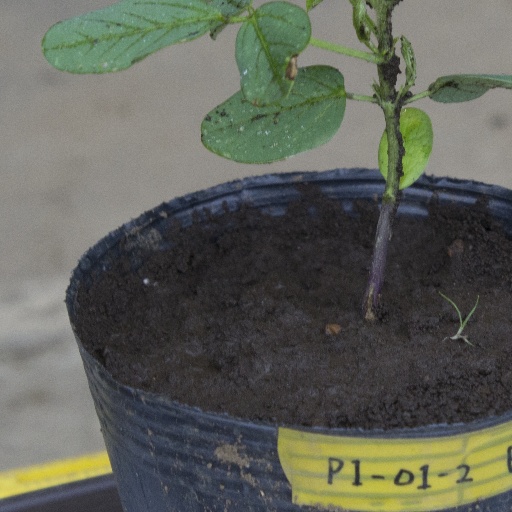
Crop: soybean